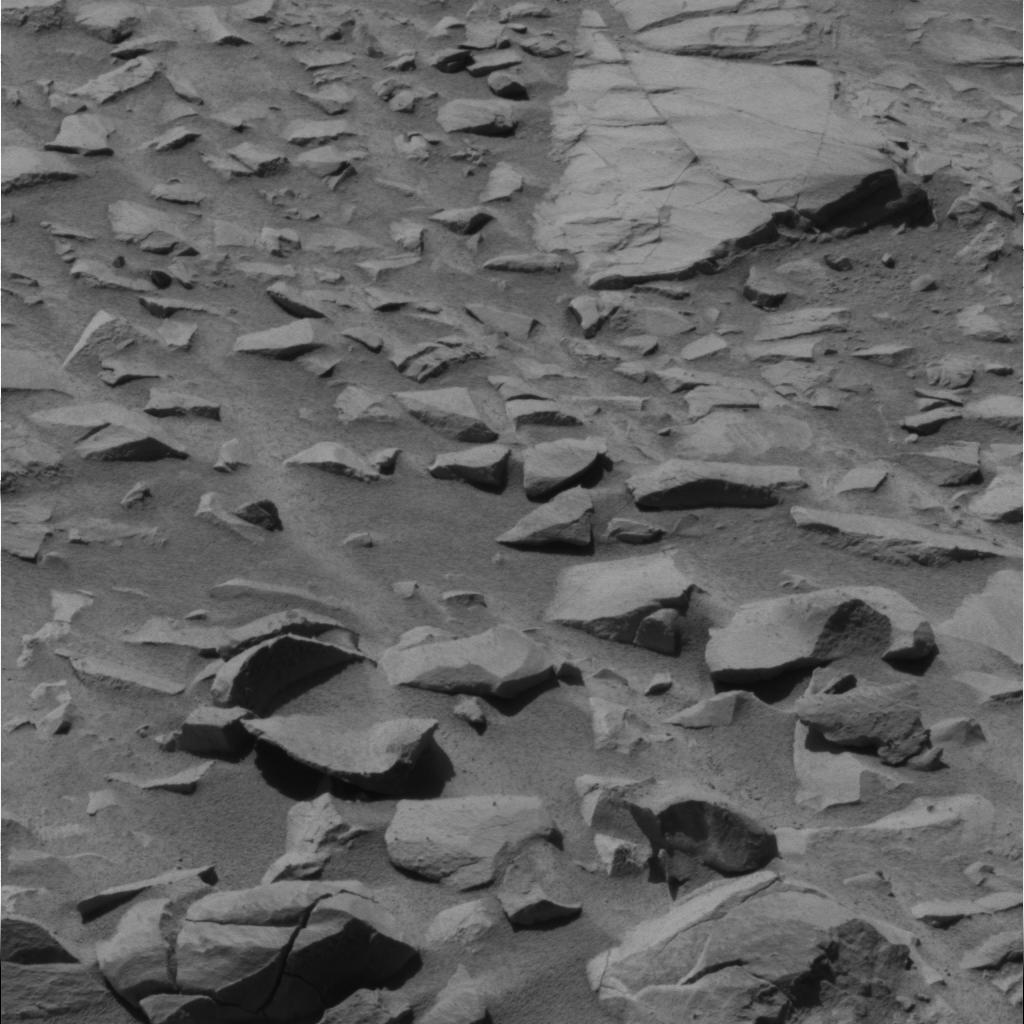
Surface features visible: Rock Outcrops, Clasts, Rock (Linear Features), Soil, Nearby Surface